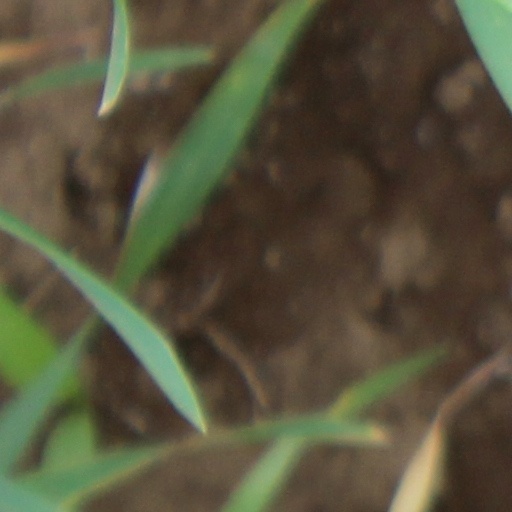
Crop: wheat